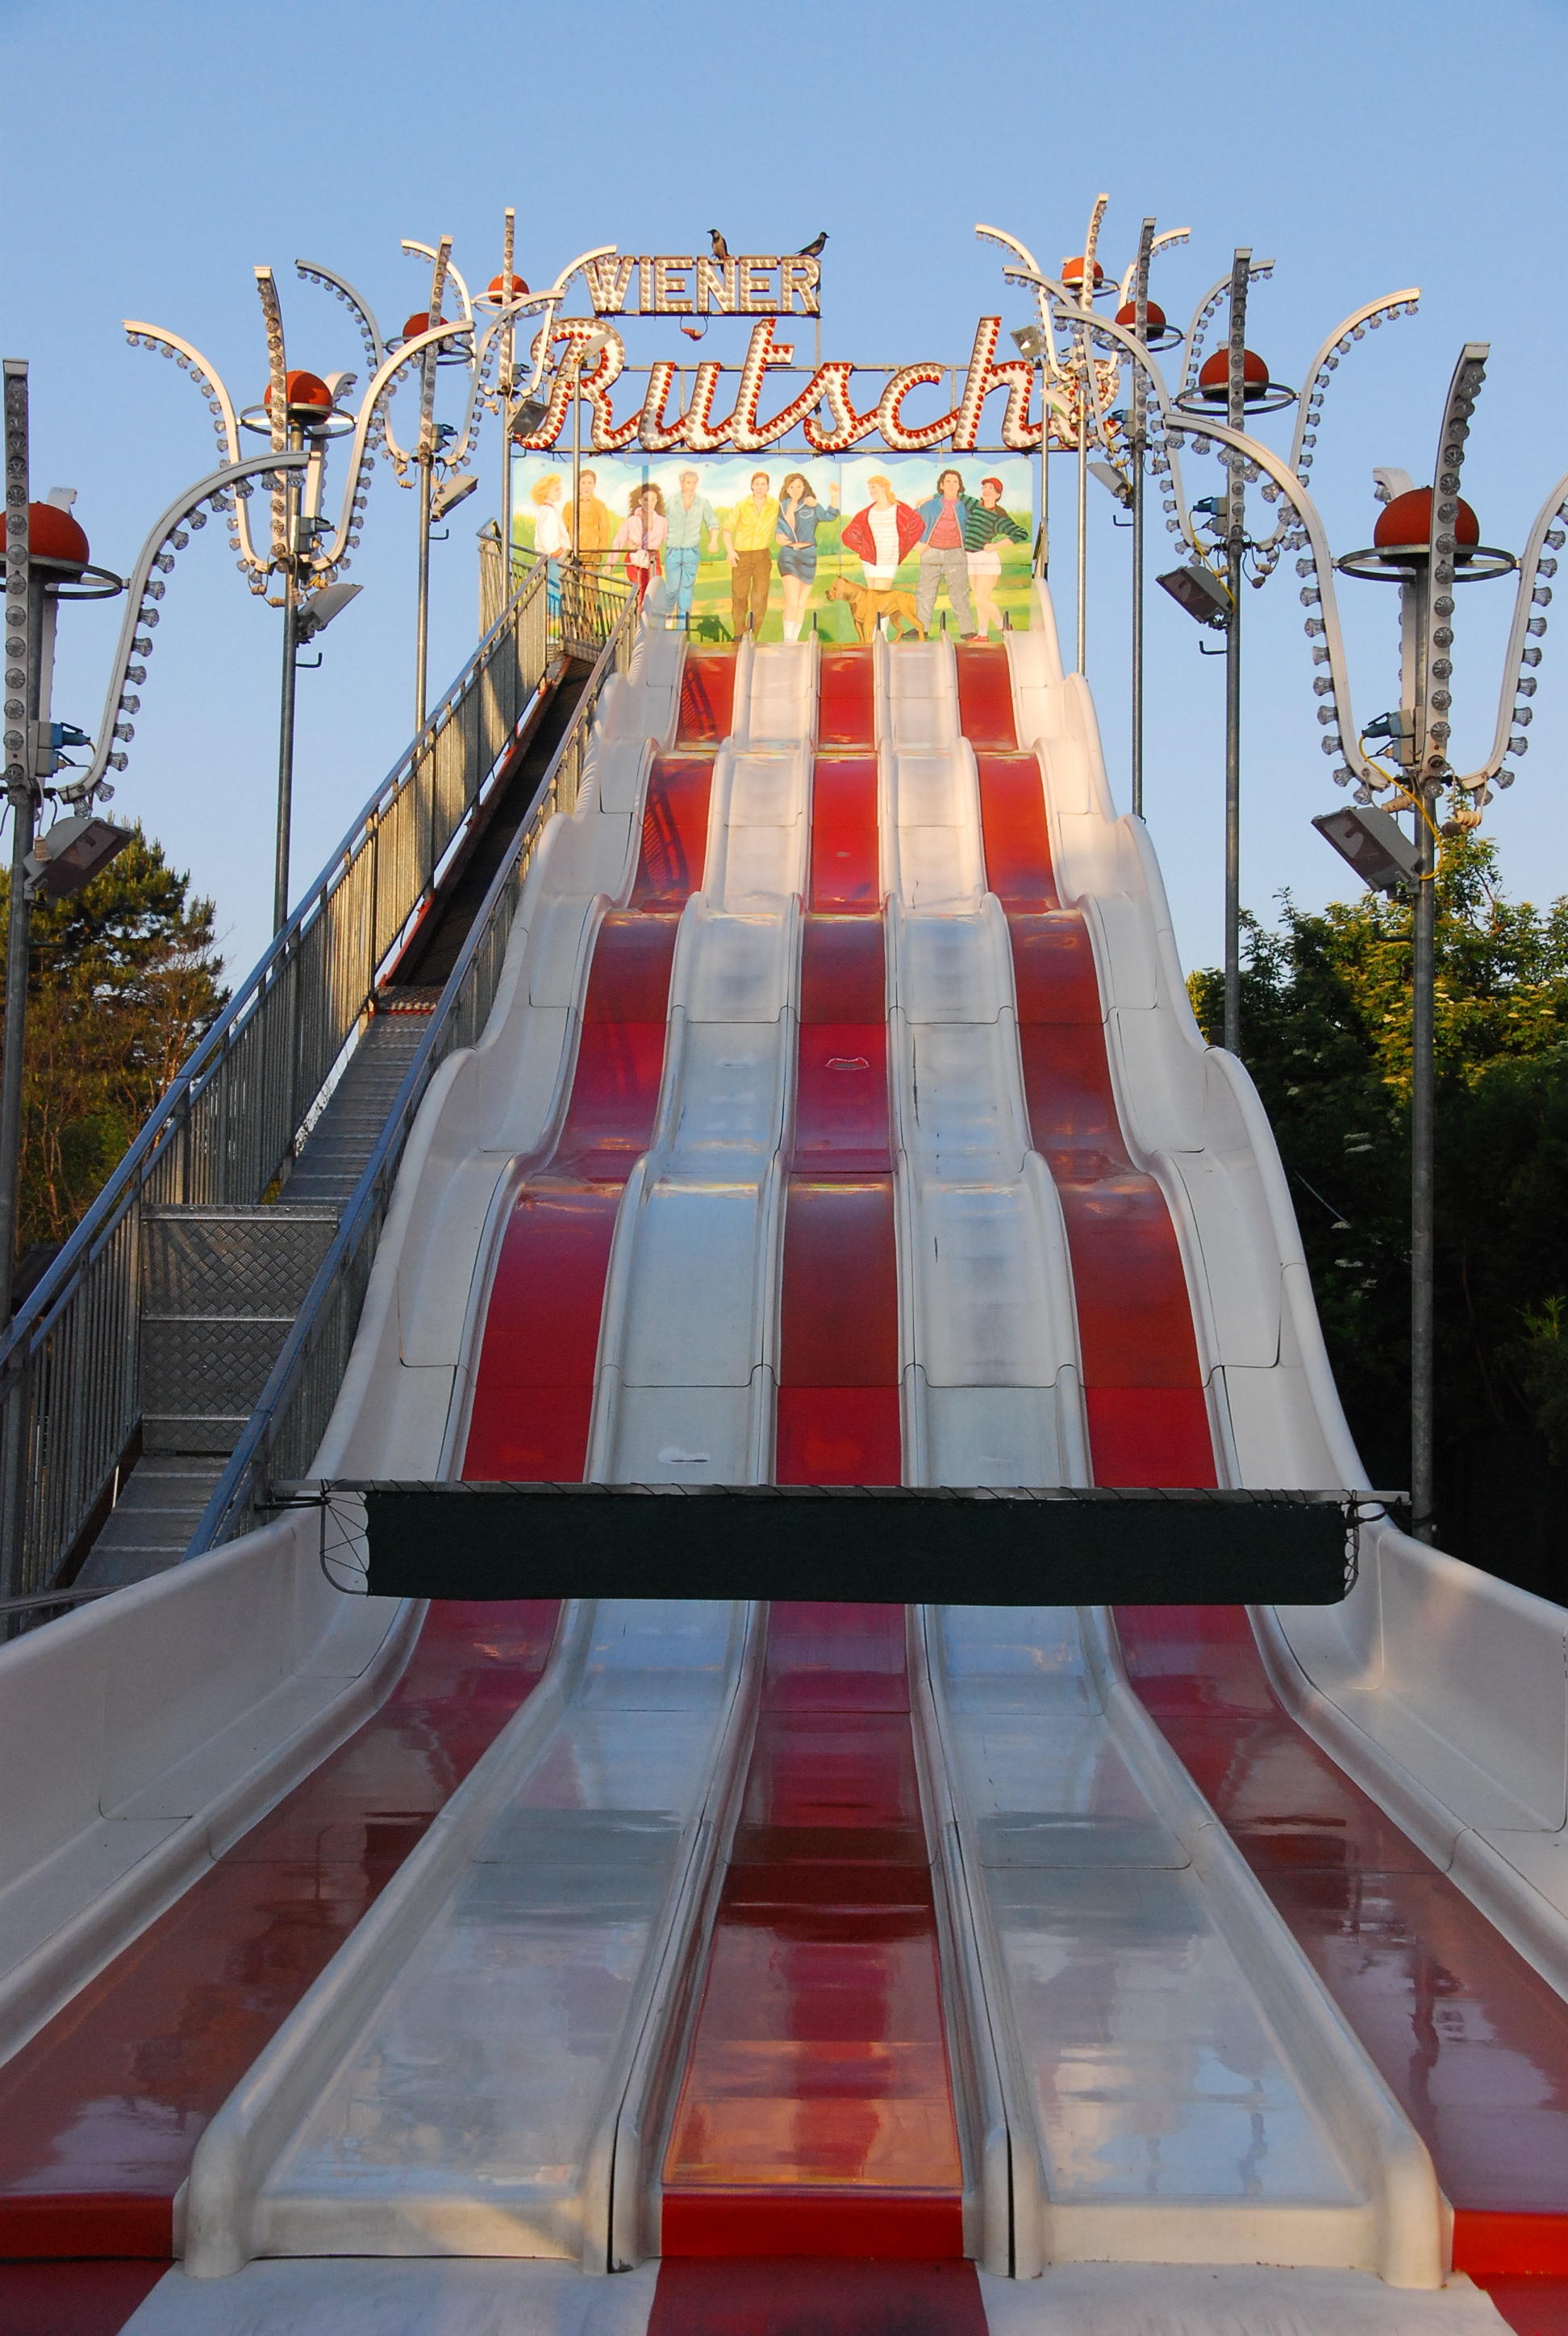
nature, amusement ride, amusement park, fun, fair, recreation, tourist attraction, chute, park, nonbuilding structure, roller coaster